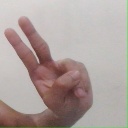
अक्षर: ऐ